Henry Bromley (died 1615)

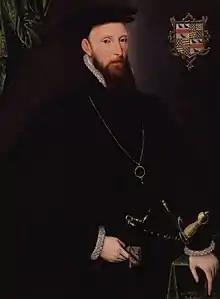
Lord Lumley, a fellow connoisseur and a supporter of Essex, from whom Bromley purchased land.

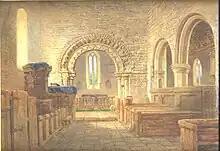
Holt parish church.

When Queen Elizabeth died in 1603, Bromley was one of the first to go north to greet King James. He was seen as one of group of diverse interests that were very influential with the new king because of their sustained loyalty. The diarist John Manningham reported: